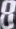
Number: 8